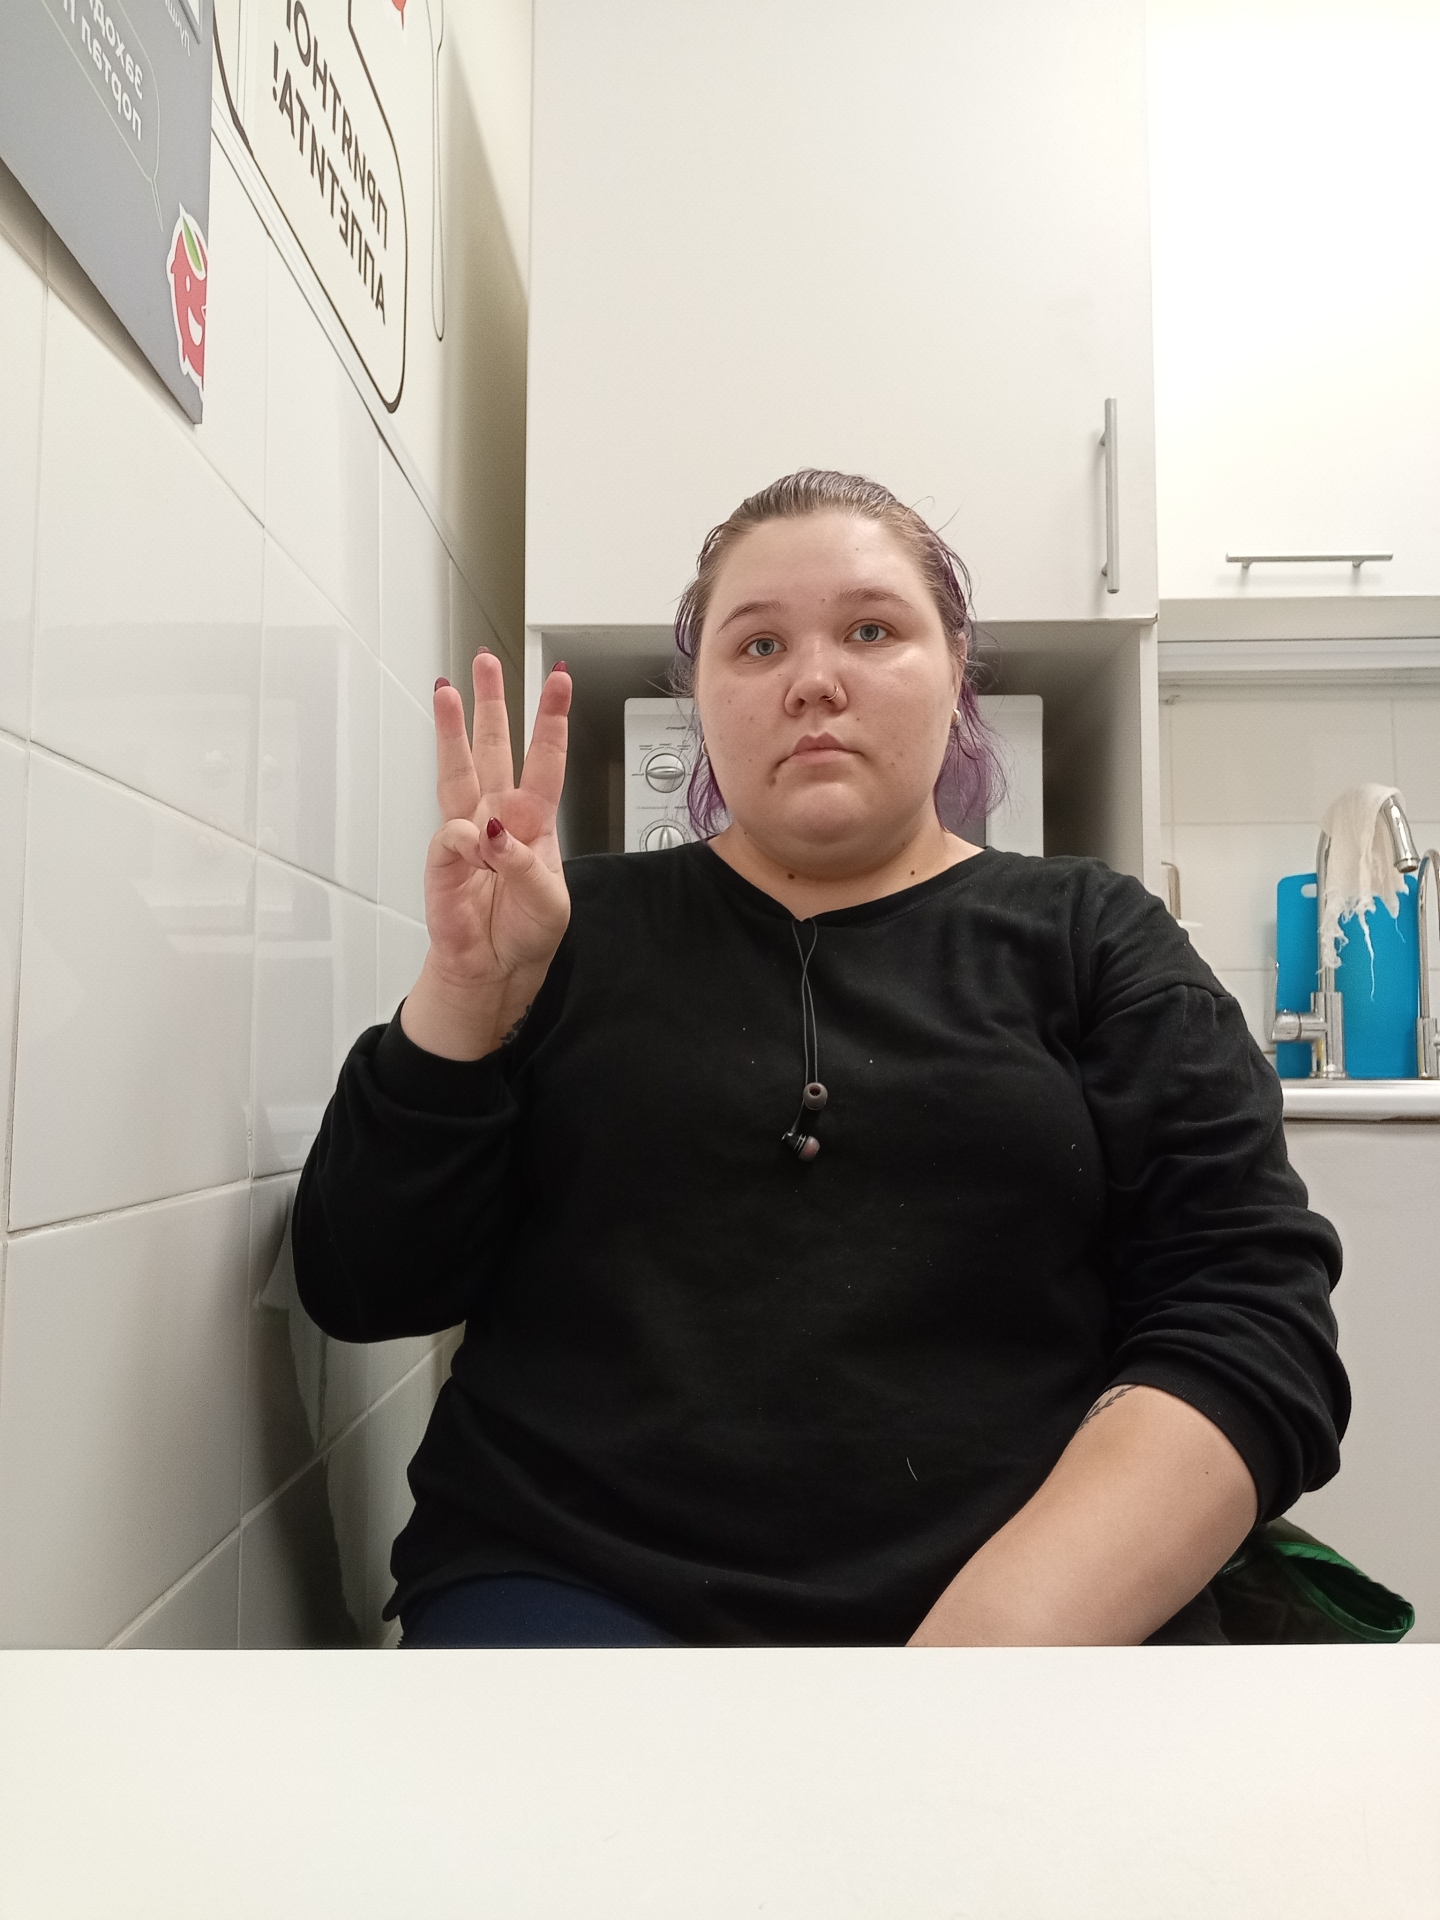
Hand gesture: three